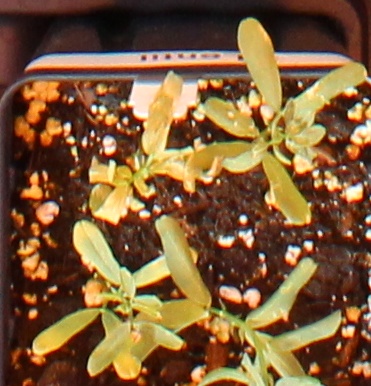
Label: Lentil